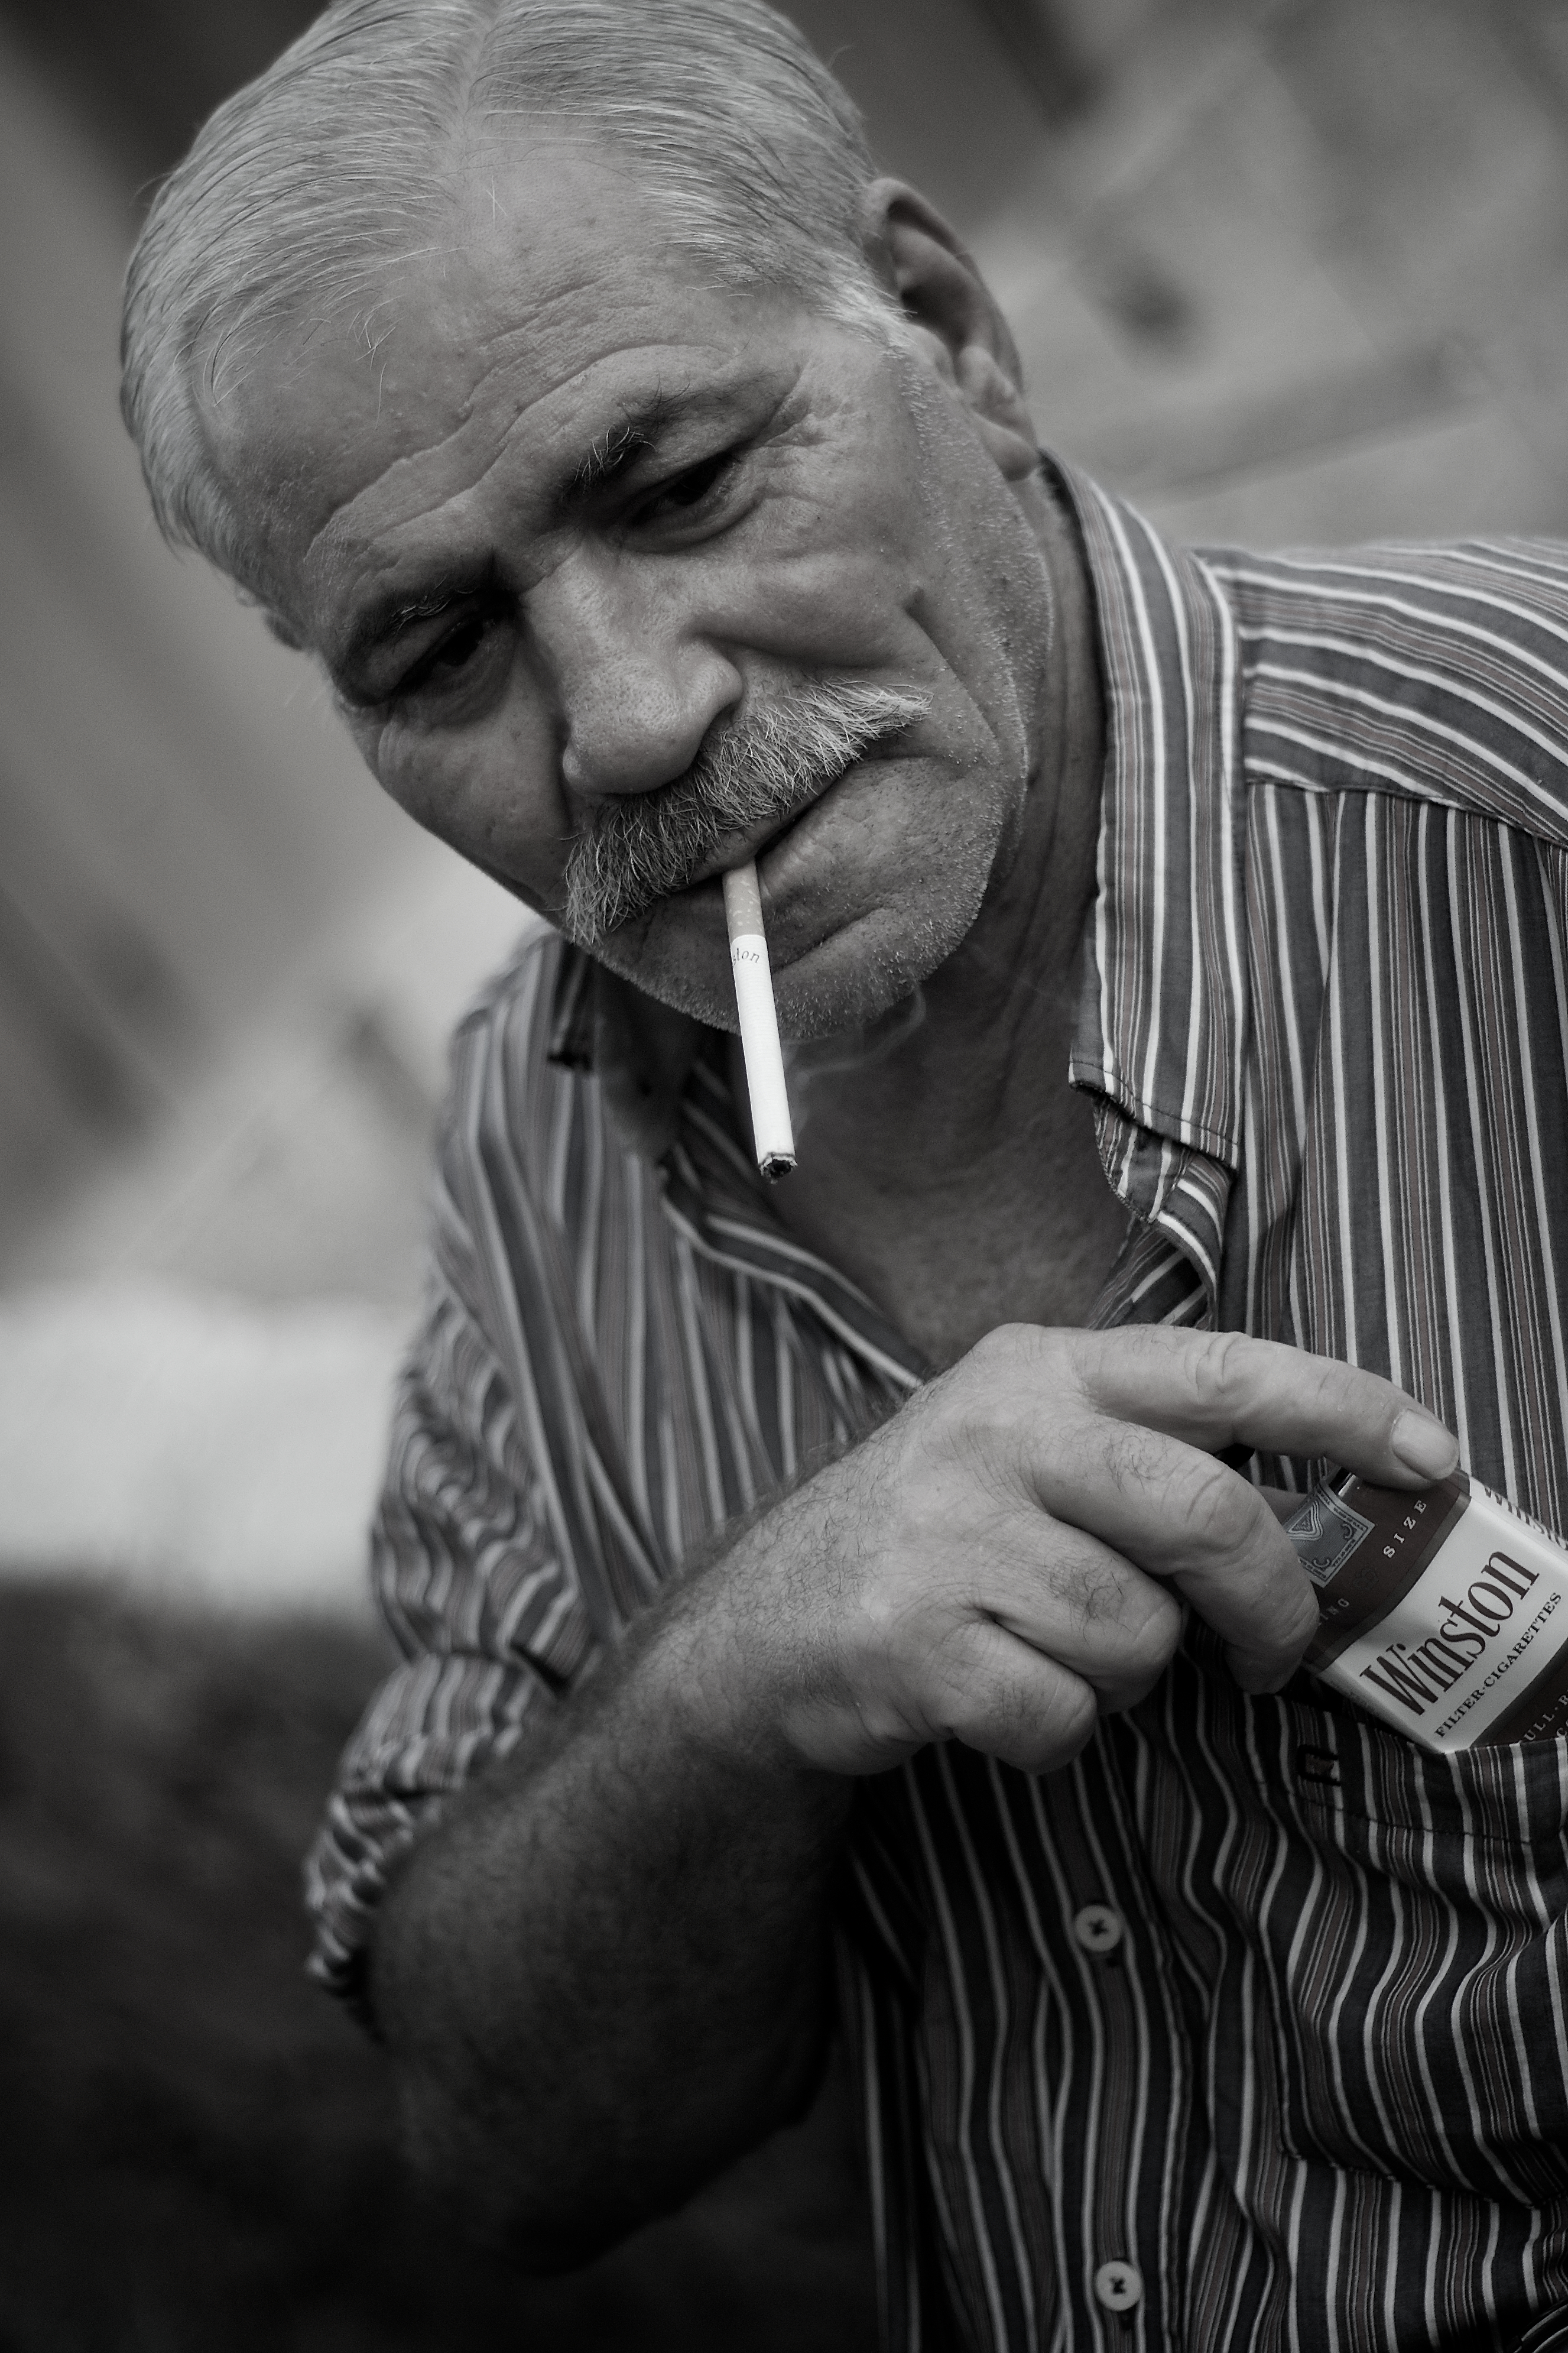
man, person, black and white, white, street, photography, ebook, male, portrait, sitting, training, black, monochrome, streetphotography, flickr, thomas, video, olympus, photograph, omd, fuji, leica, emotion, monochrom, leuthard, hcb, thomasleuthard, streettogs, monochrome photography, portrait photography, facial hair, human positions